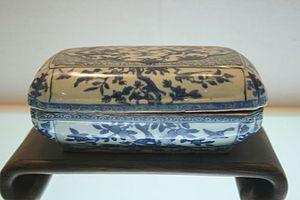
Le musée de Nankin est situé à Nankin, dans la province de Jiangsu, en Chine. Avec une surface totale de 70 000 m², c'est l'un des plus grands musées du pays. Environ 400 000 objets y sont exposés, les plus célèbres étant les porcelaines impériales des périodes Ming et Qing.